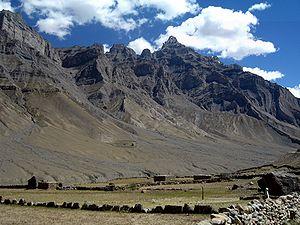
La vallée de Spiti est une vallée aride de montagne localisée dans les hauteurs des montagnes de l'Himalaya, dans le district de Lahul et Spiti. Elle possède une culture bouddhiste particulière, similaire à celle du Tibet et du Ladakh.